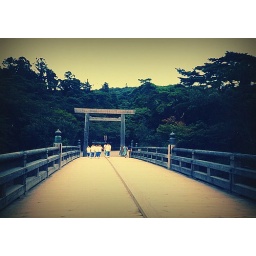
School children passing through the torii gate and walking along the bridge out of Ise-jingu in Mie Prefecture, Japan